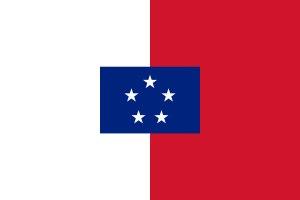
Cet article relate les faits saillants de l'histoire du Vanuatu, un État d'Océanie situé dans le Sud-Ouest de l'océan Pacifique.